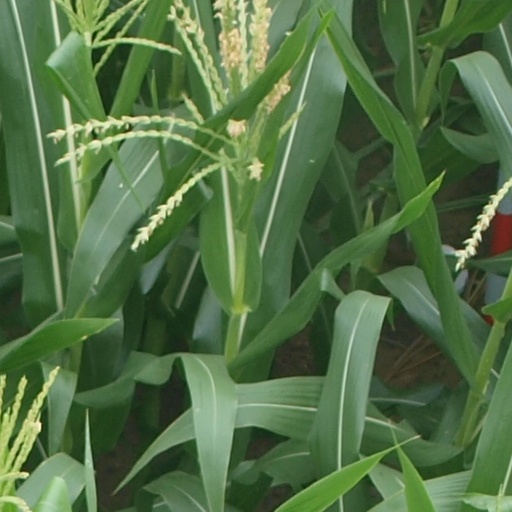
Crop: maize; corn